Antoine de Chabannes

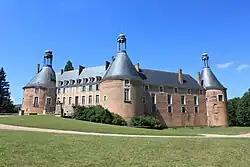
Château de Saint-Fargeau, rebuilt by Antoine de Chabannes from 1467 as his main stronghold in the Puisaye

In October 1453, he received the command of soldiers of his brother Jacques, who had died from his wounds at the Battle of Castillon. He then led a campaign in 1454 against John V, Count of Armagnac on the king's behalf, jointly with Jean Bureau, for which he was awarded a number of lands in Rouergue and Languedoc including the lordship of Sévérac. In 1455-56 he was sent to Lyon, Savoy and the Dauphiné to put an end to the Dauphin Louis's machinations, prompting the latter's flight to the court of Burgundy. In 1458, he and Jean d'Aulon jointly led a successful embassy to Duke Louis of Savoy and Duke Philip the Good of Burgundy to avert war between France and them both. in 1461, he stayed with Charles VII at the Château de Mehun-sur-Yèvre until the king's death on July 22.